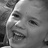
Emotion: happy